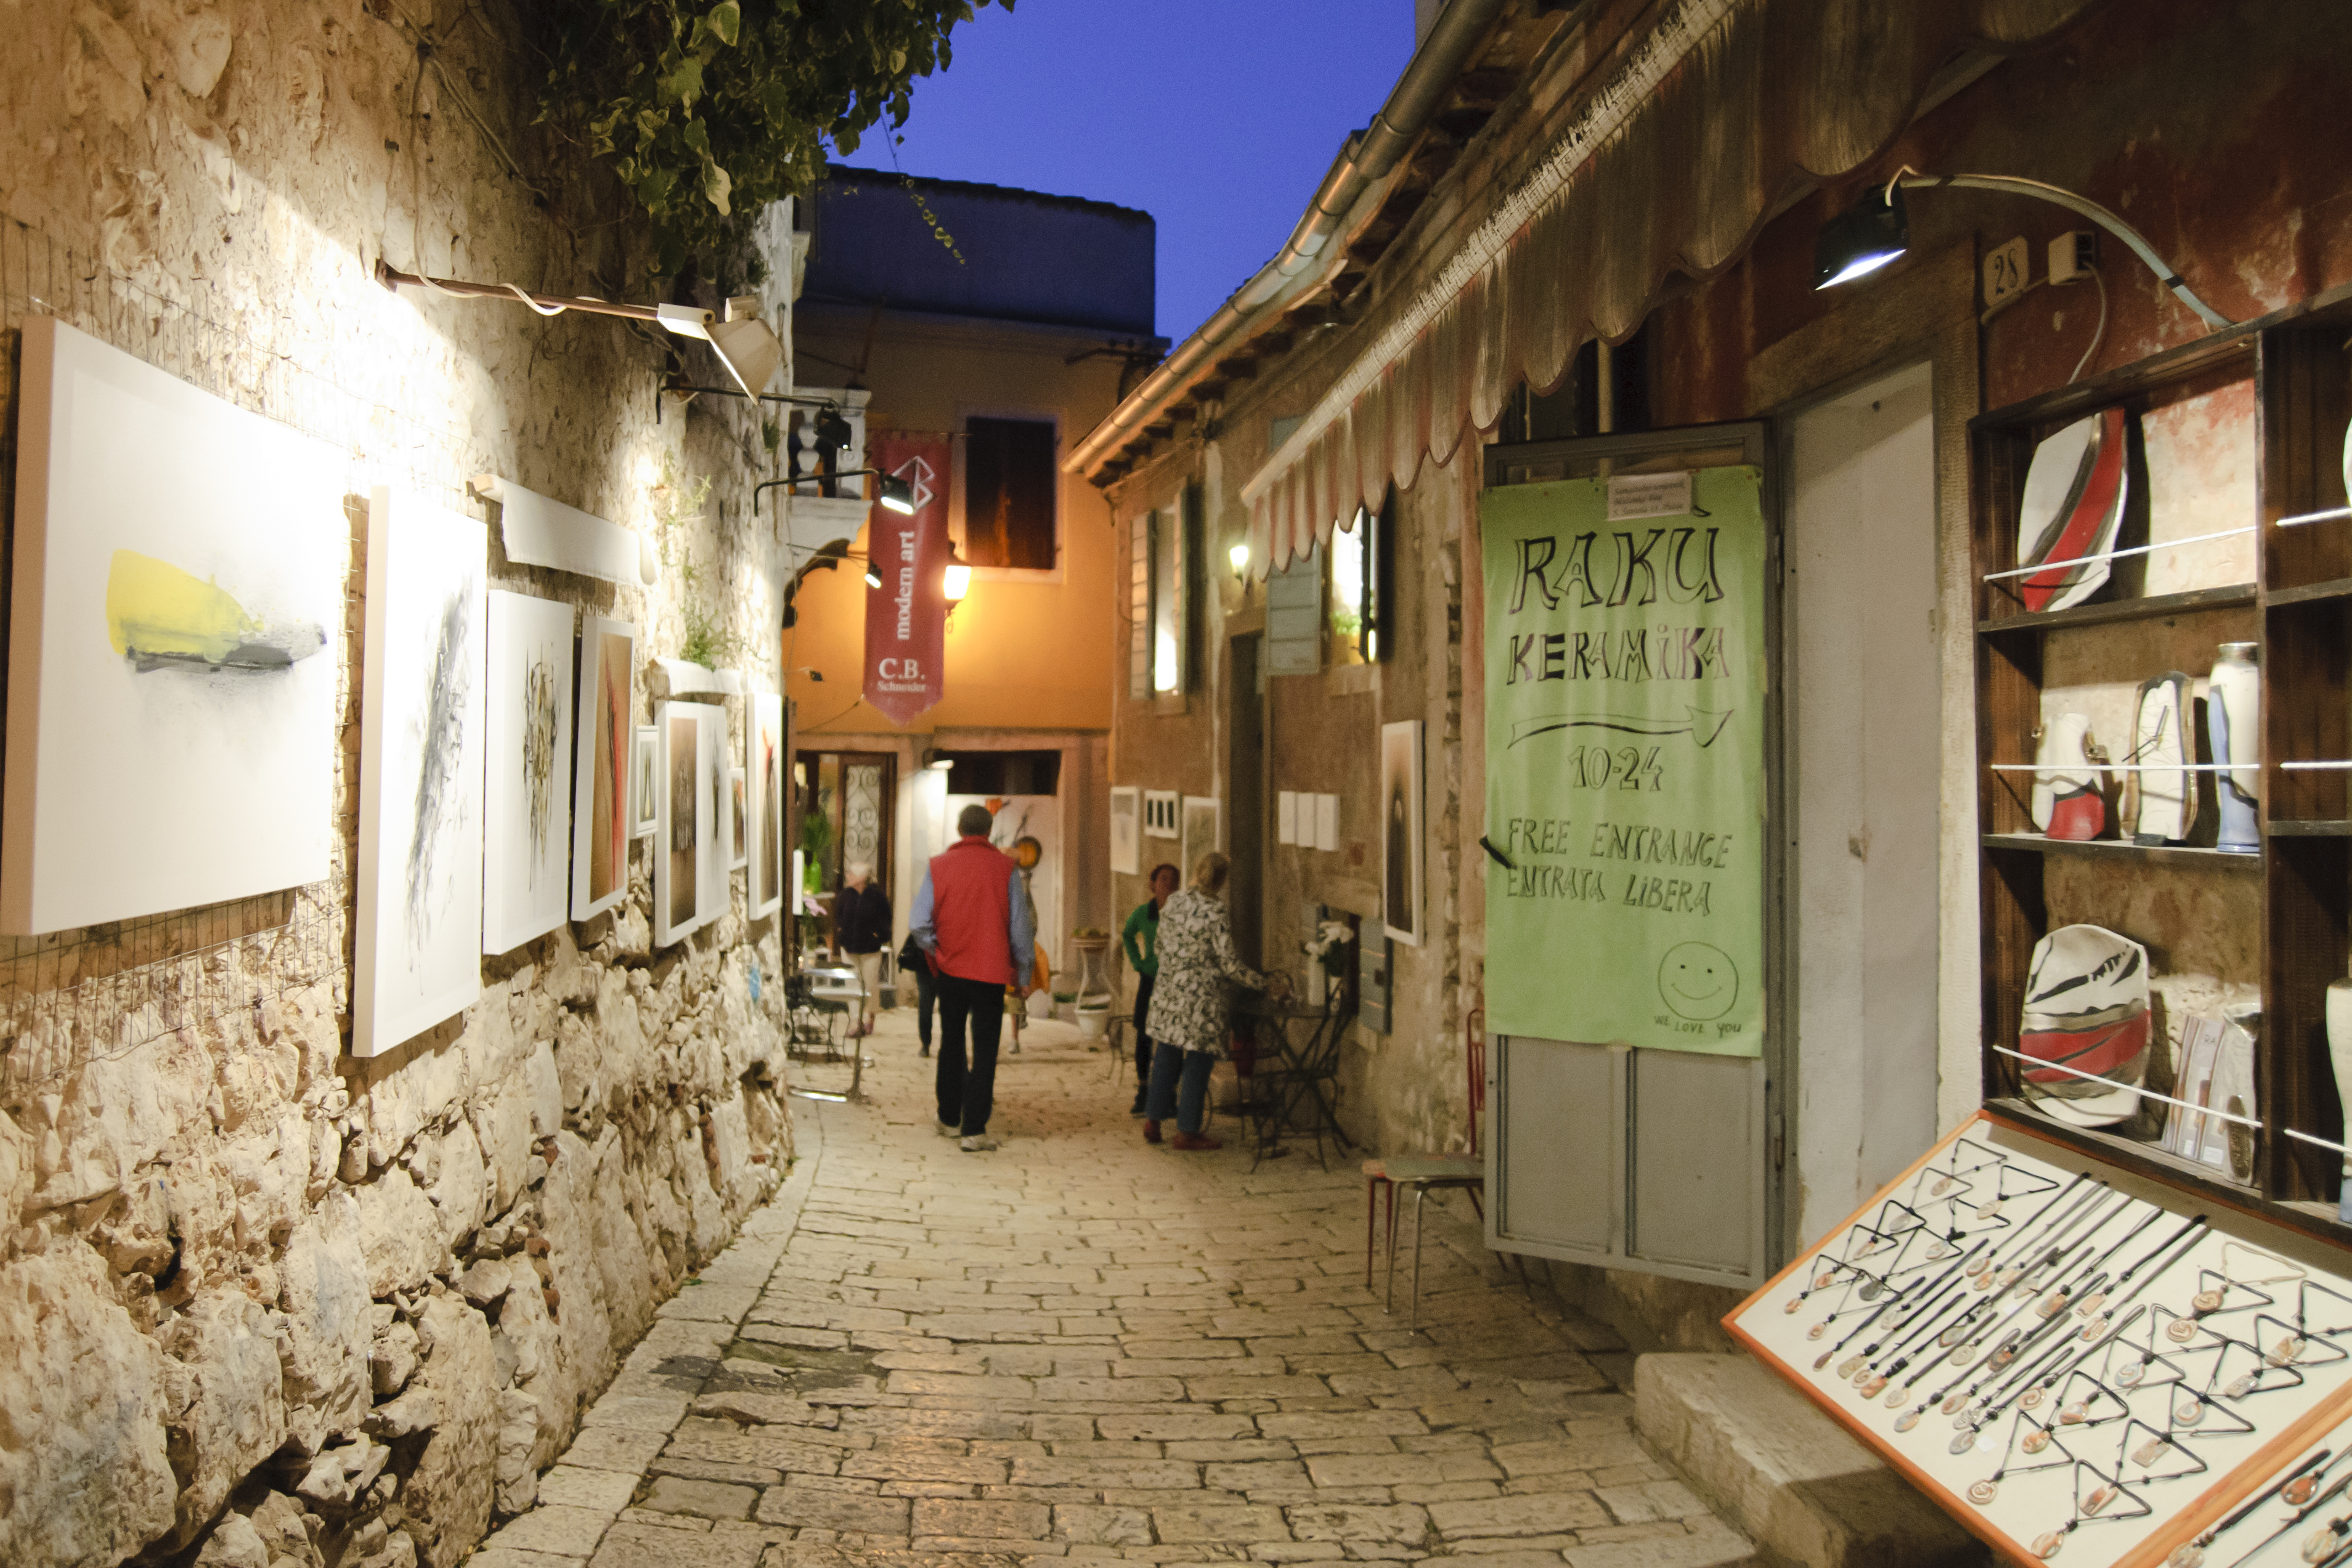
street, town, restaurant, alley, travel, nikon, tourism, croatia, rovigno, rovinj, hvratska, d300, ancient history